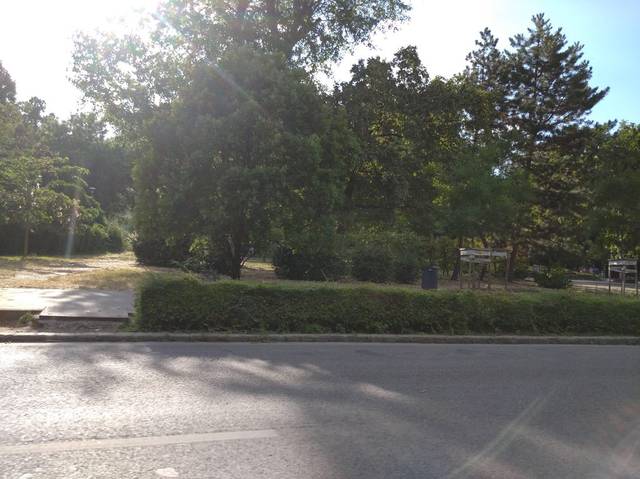
Region: Hungary
Coordinates: 47.519, 19.044